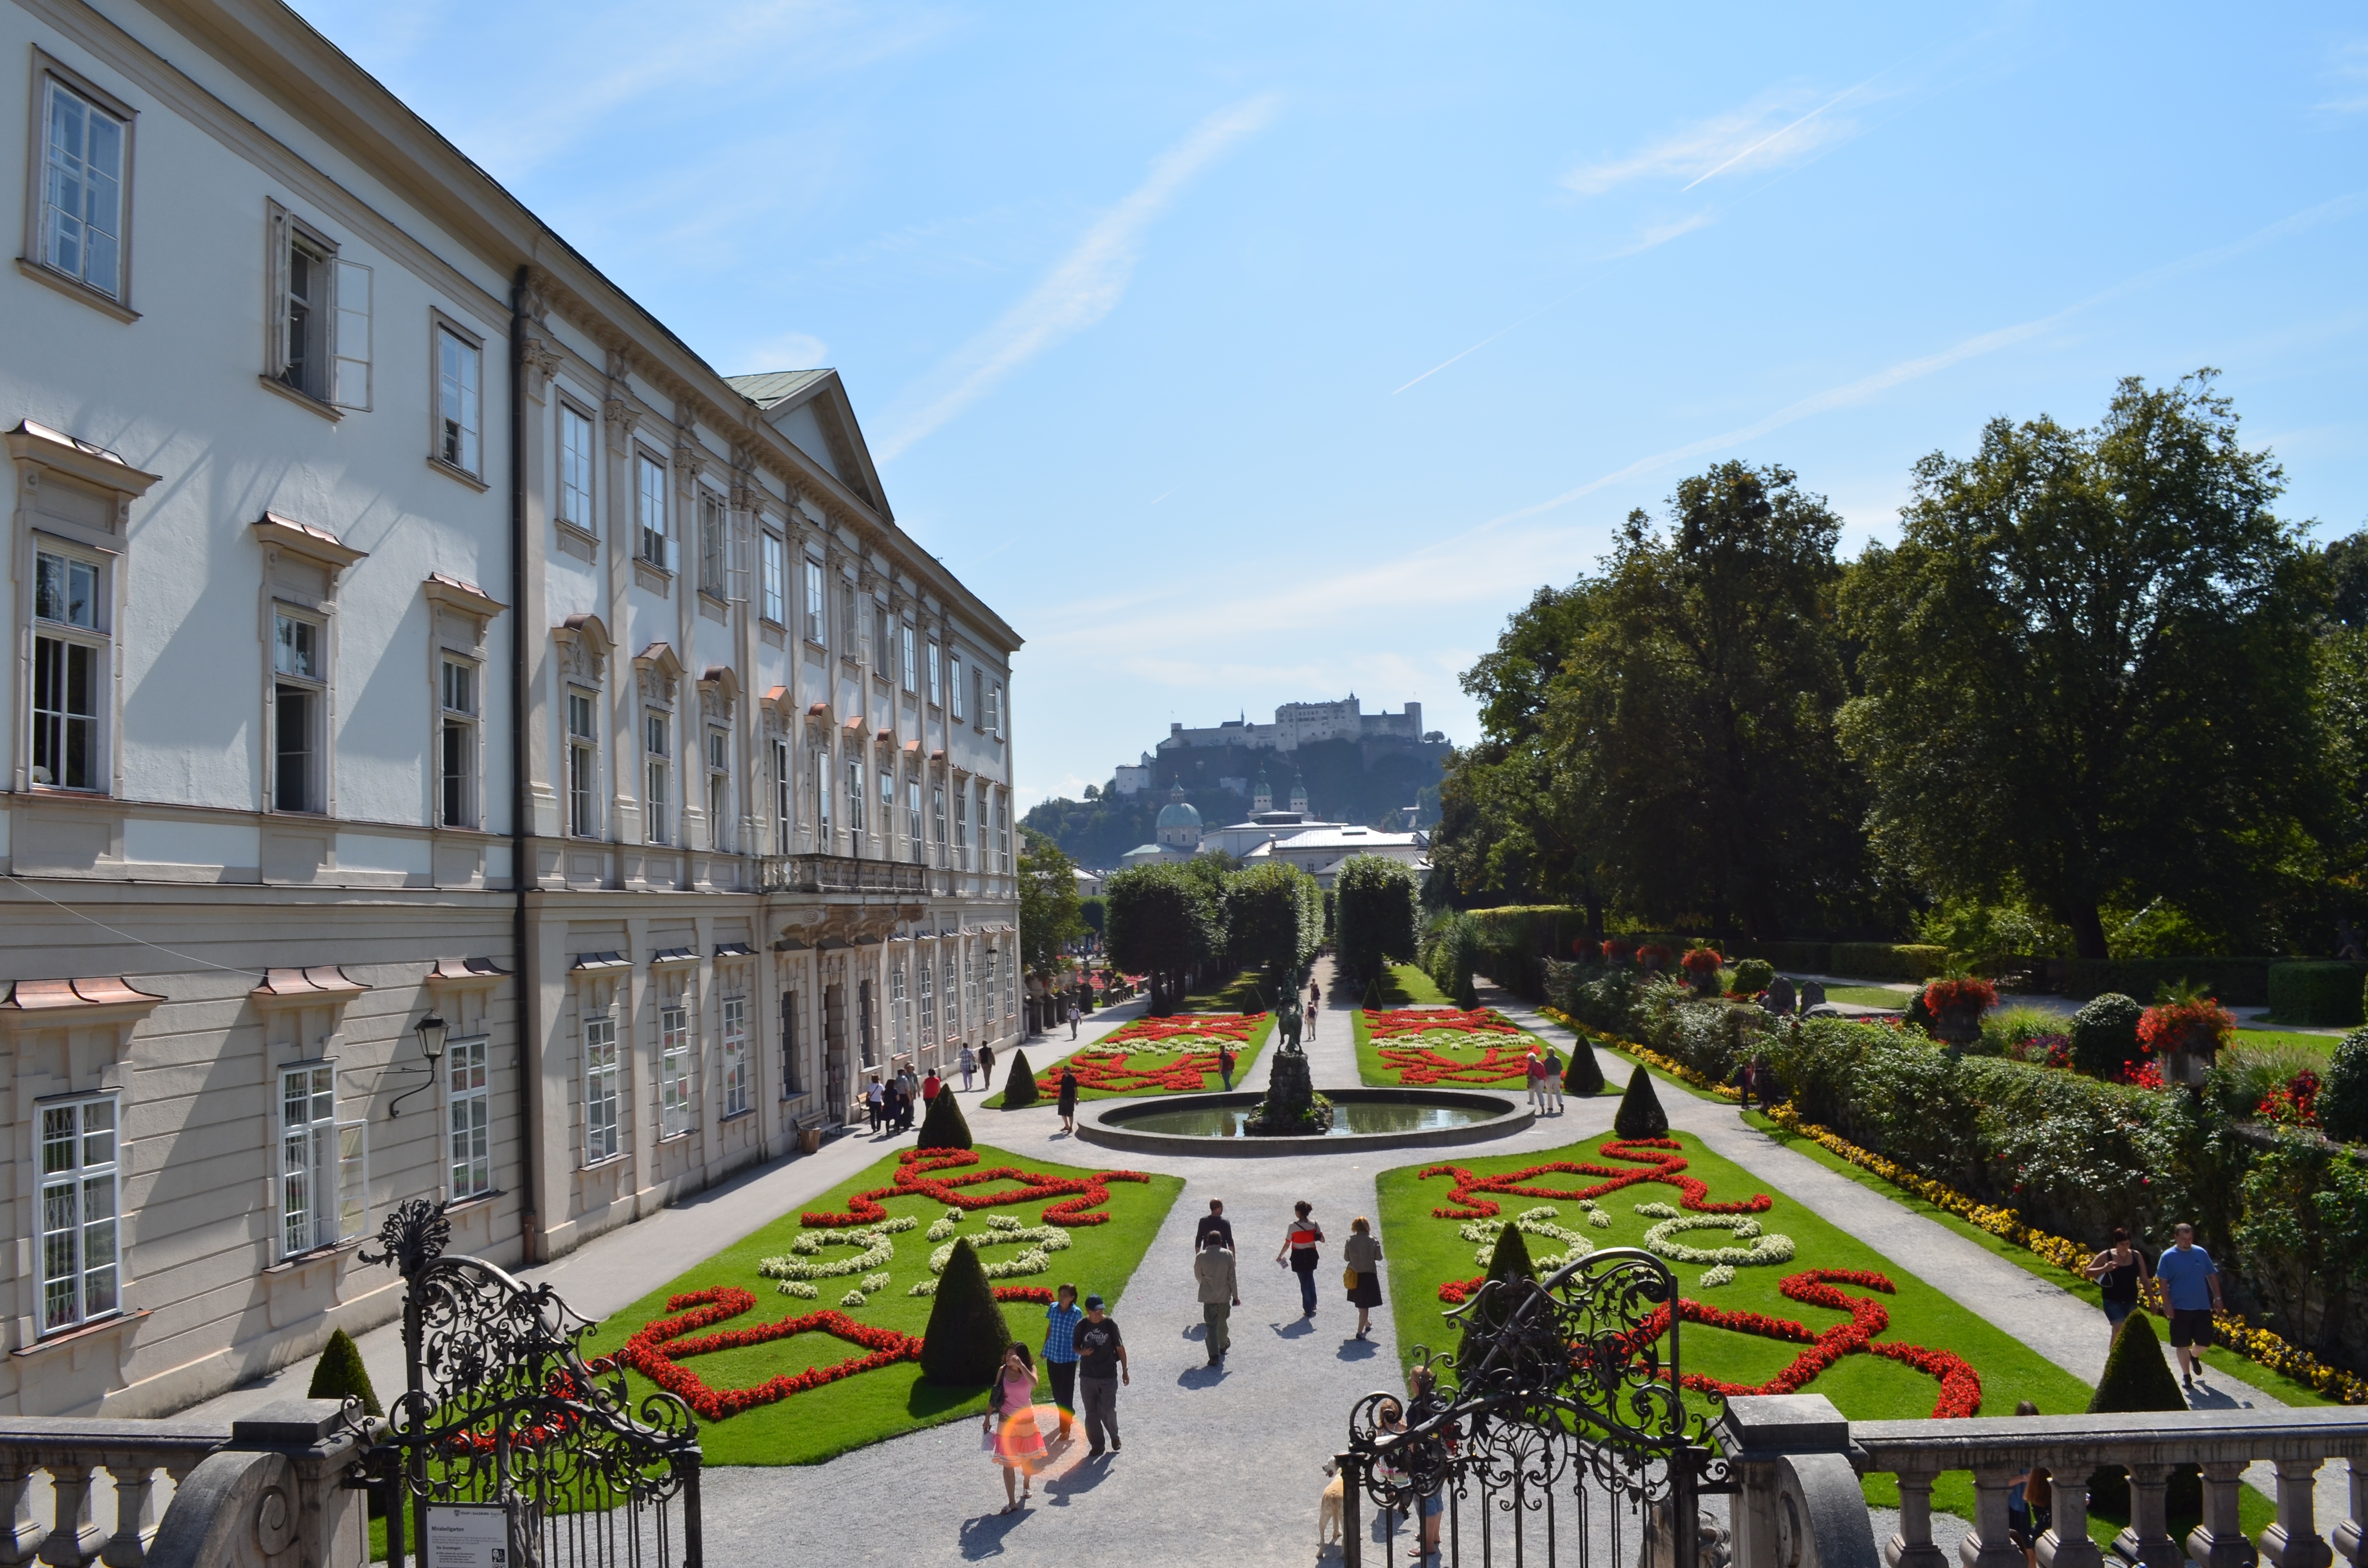
palace, city, downtown, plaza, park, castle, garden, public space, austria, fountain, town square, campus, estate, salzburg, neighbourhood, mirabell gardens